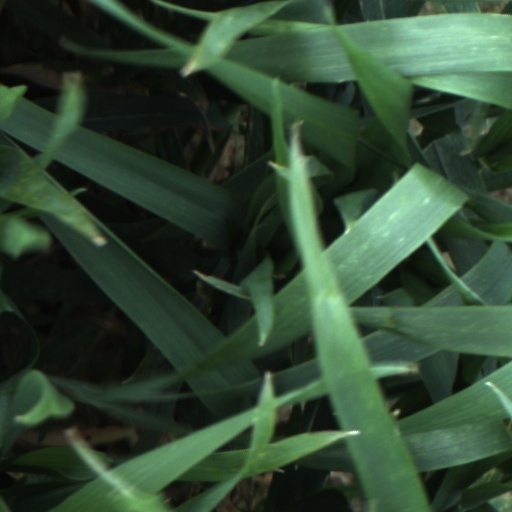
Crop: wheat